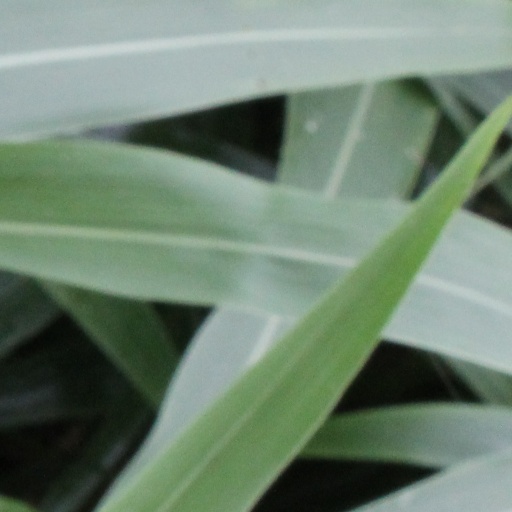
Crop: sorghum